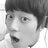
Emotion: surprise